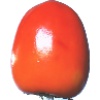
Label: Kaki 1